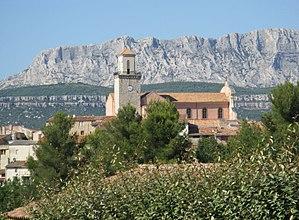
Le clocher de l'église Saint-Michel aligné sur la Croix de Provence, Fuveau, Bouches-du-Rhône (France).
Fuveau est une commune française située dans le département des Bouches-du-Rhône, en région Provence-Alpes-Côte d'Azur.